Piggies

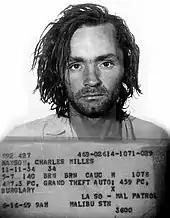
Mugshot of Manson taken in 1969

Musician and cult leader Charles Manson interpreted several songs on "The Beatles" as an inducement for his followers, known as the Manson Family, to carry out a series of murders in Los Angeles in August 1969. Inspired by the line "What they need's a damn good whacking", Manson adopted "Piggies" as one of the tracks to justify such attacks on the White bourgeoisie. Believing that the Beatles were instructing him through their music, Manson envisioned these attacks as the prelude to an apocalyptic racial war between the establishment and the Black community that would leave him and his followers to rule America on counterculture principles. At the scenes of the murders of Sharon Tate, Leno and Rosemary LaBianca, Gary Hinman and others, the words "Political Piggy", "Pig" and "Death to Pigs" were written on the walls with the victims' blood. In the case of Leno LaBianca, items of cutlery were inserted into his body in reference to the lyric "Clutching forks and knives to eat their bacon".